State funerals in the United Kingdom

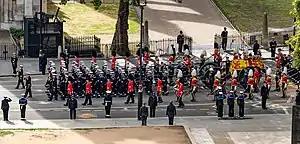
Naval ratings drawing the gun carriage to Westminster Abbey for the state funeral of Queen Elizabeth II; alongside them march the bearer party of Grenadier Guardsmen.

The state funeral of Queen Elizabeth II in 2022 followed the same general pattern and conformed in many of the same details. A notable difference, however, was that the funeral service itself was separated from the committal service (with the former taking place in Westminster Abbey and the latter at St George's Chapel, Windsor). Another distinguishing feature was occasioned by the fact that Queen Elizabeth had died at Balmoral in Scotland, which allowed an additional procession, service and Lying-in-State to be held in Edinburgh, prior to the coffin being brought to London.